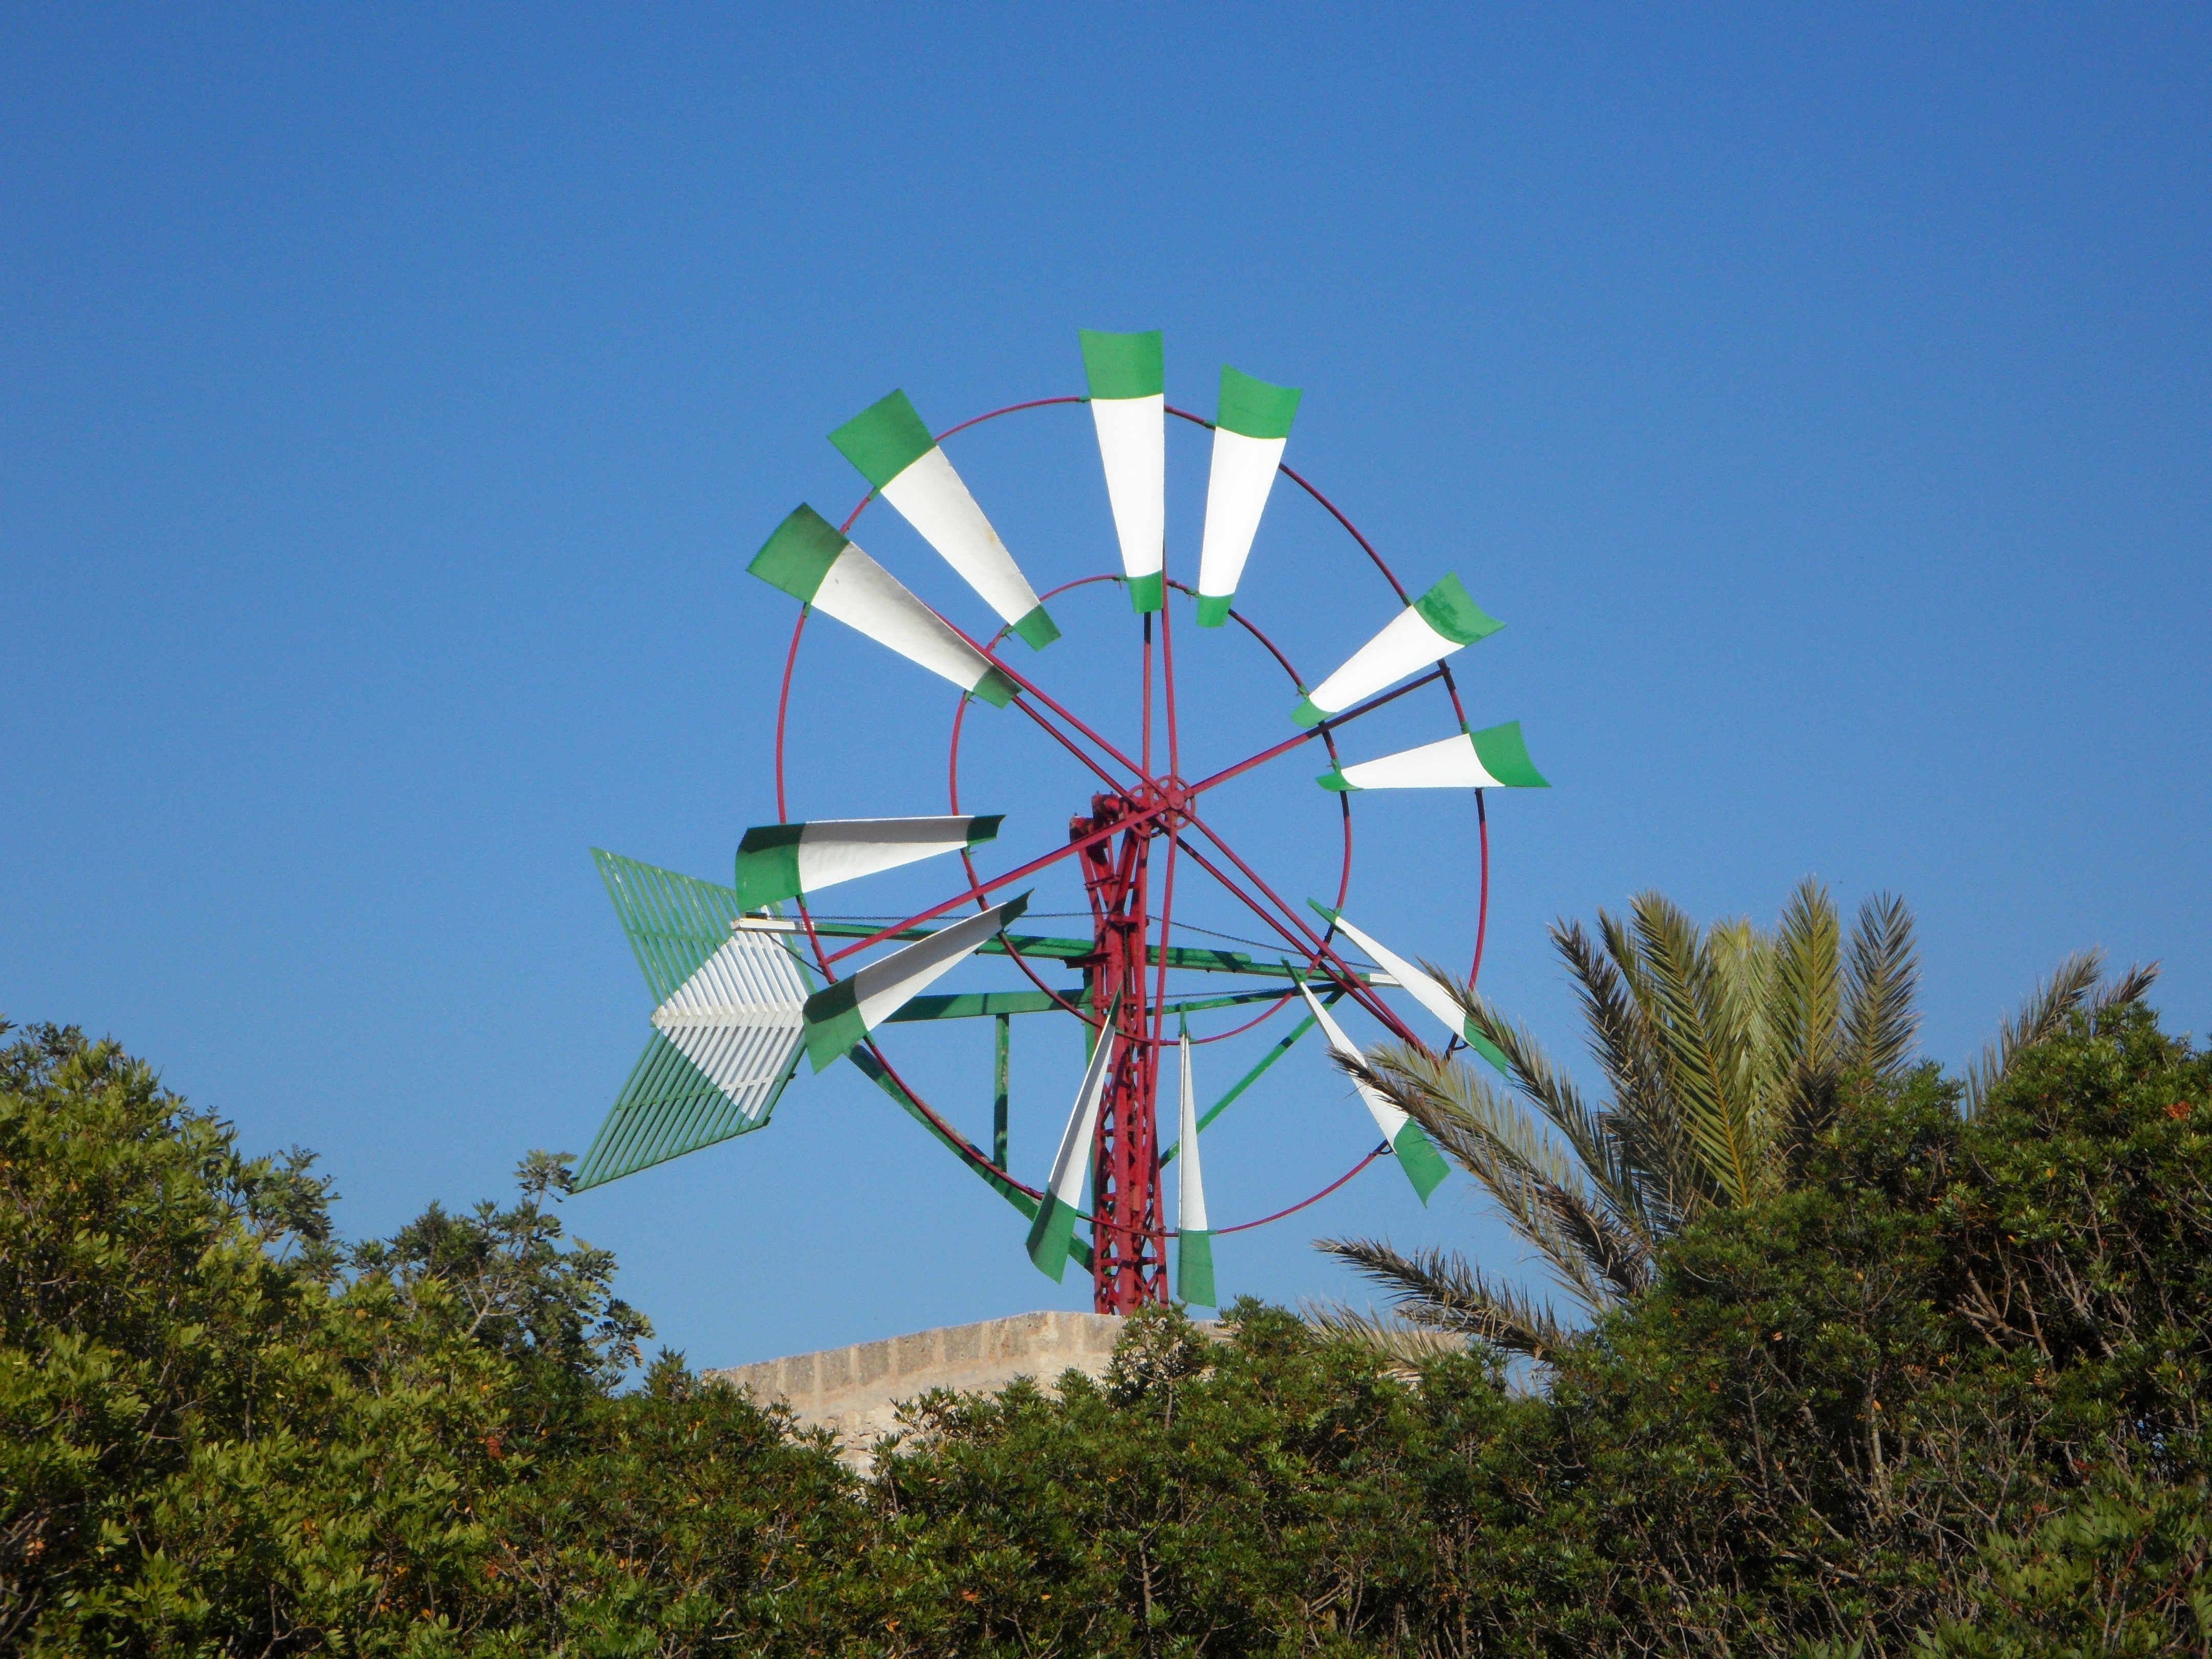
wheel, windmill, wind, ferris wheel, drive, metal, landmark, wind energy, energy, wind power, sheet, spokes, mallorca, turn, tourist attraction, sheets